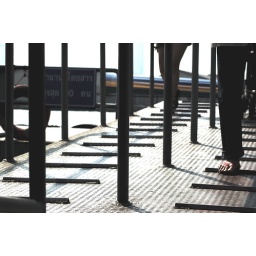
This is a boat dock taken on a river in Bangkok, Thailand.